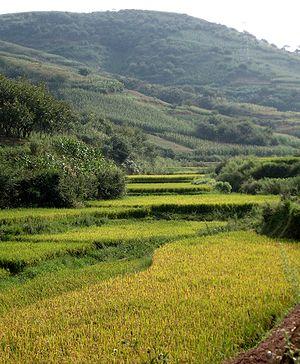
Les riz pérennes, ou riz vivaces, sont des variétés de riz à longue durée de vie qui sont capables de repousser saison après saison sans qu'il soit nécessaire de les resemer. Ces variétés sont mises au point par des phytogénéticiens dans différentes institutions. Bien qu'elles soient génétiquement distinctes et adaptées à différents climats et systèmes de culture, leur durée de vie est tellement différente de celle des autres types de riz qu'on les appelle collectivement « riz pérenne ». Le riz pérenne, comme beaucoup d'autres plantes vivaces, peut se propager par des tiges horizontales courant en dessous ou juste au-dessus de la surface du sol, mais aussi se reproduire sexuellement en produisant des fleurs, du pollen et des graines. Comme pour toute autre culture céréalière, ce sont les graines qui sont récoltées pour la consommation humaine ou animale.